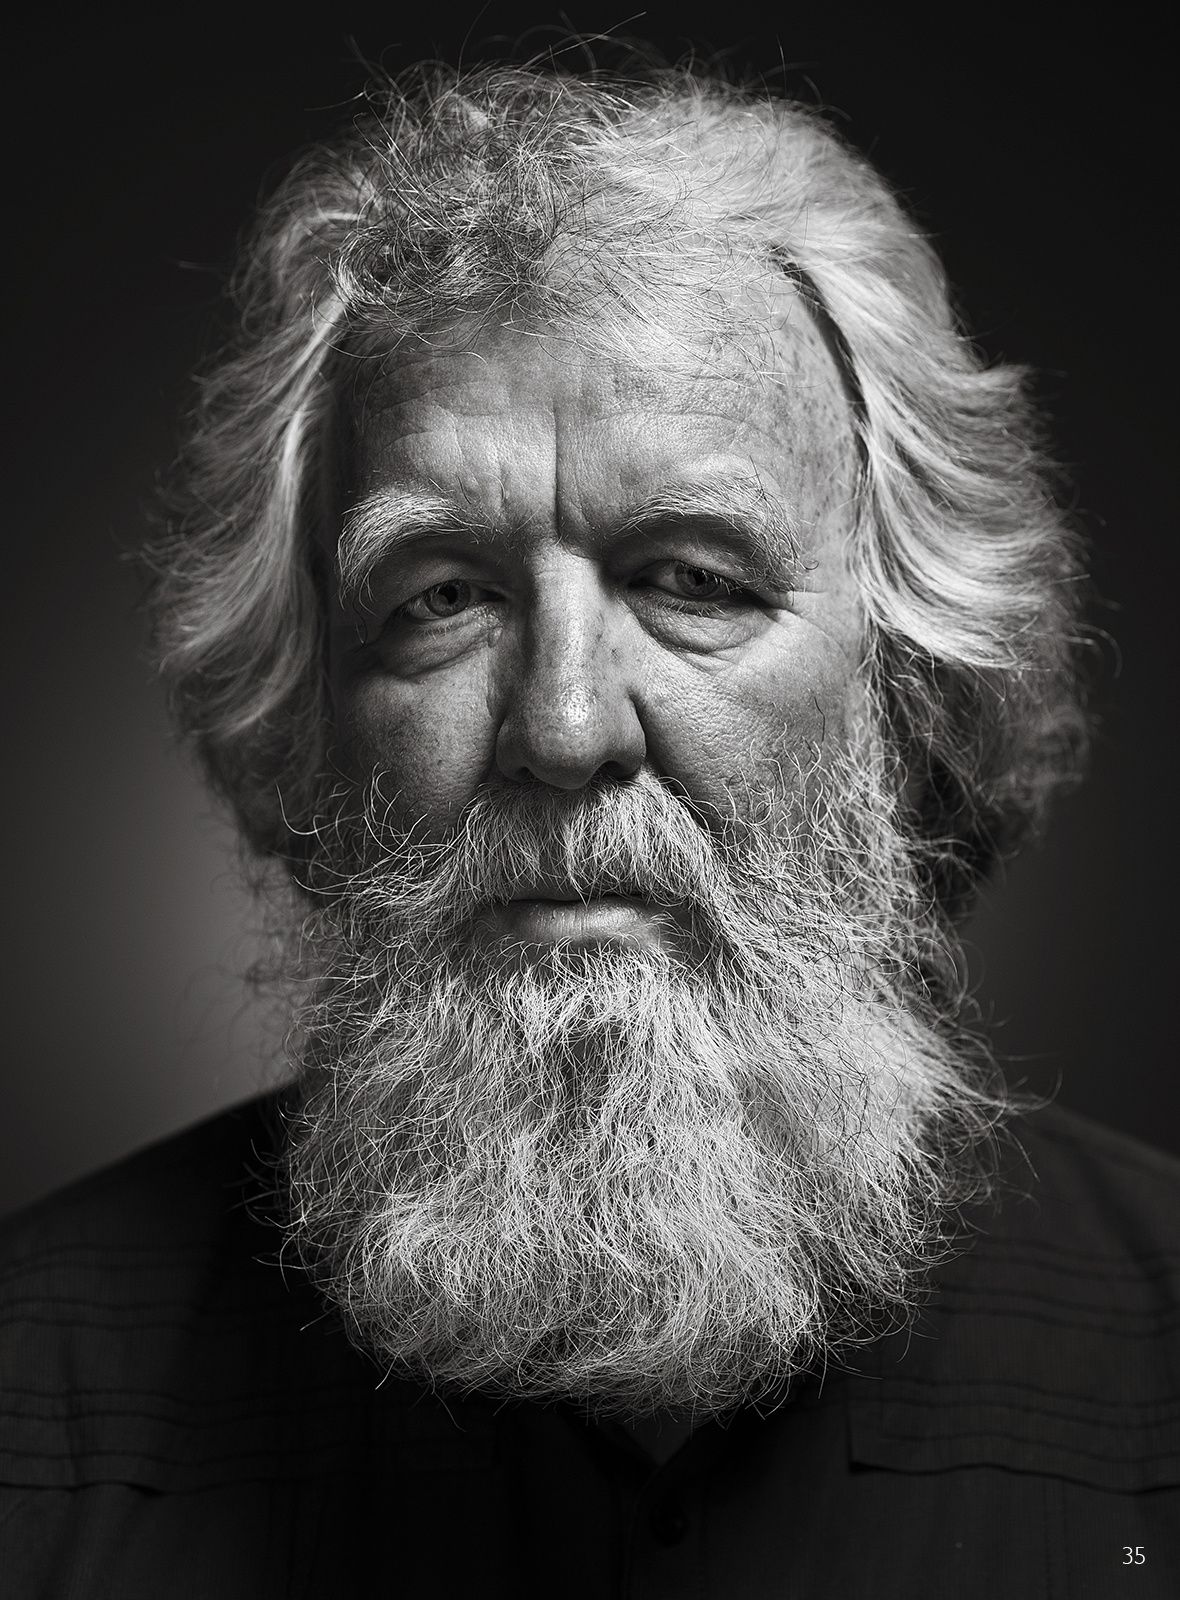
Portrait style: Real Portrait